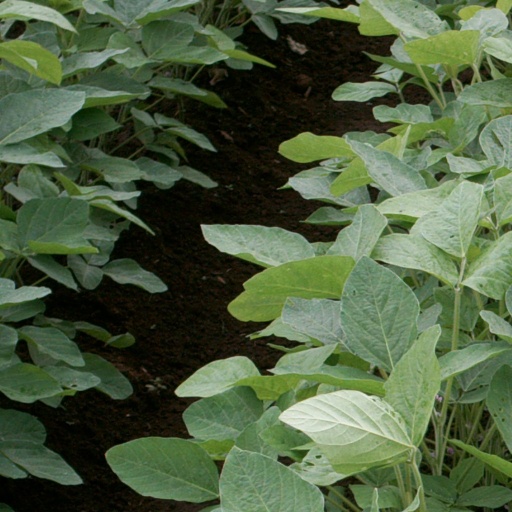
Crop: soybean